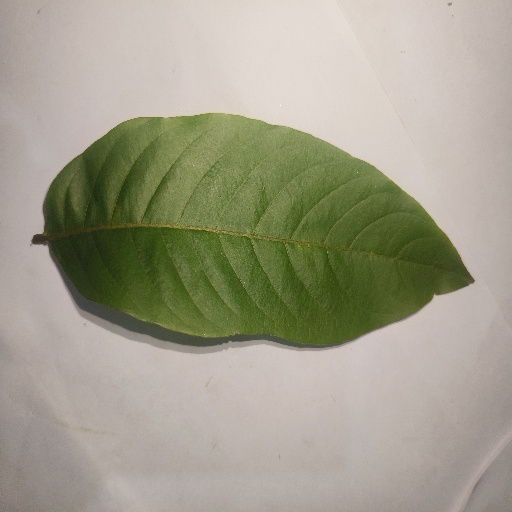
Species: HariTaki
Leaf condition: Healthy Leaf